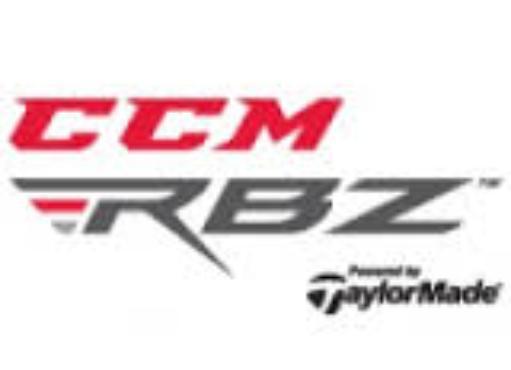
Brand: CCM
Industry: Sports